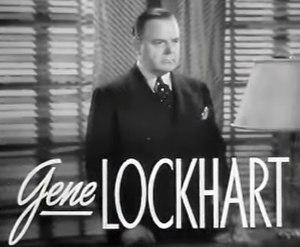
Gene Lockhart est un acteur, scénariste et compositeur canadien né le 18 juillet 1891 à London, mort le 31 mars 1957 à Santa Monica.